Papaver

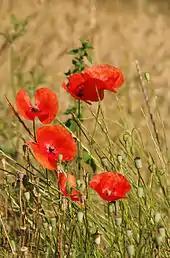
"Papaver rhoeas", a common poppy across Europe

The monophyly of "Carinatae", "Papaver" and "Rhoeadium" is questionable based on current molecular evidence. "Papaver" sect. "Rhoeadium" comprises seventeen annual species. Carolan et al. (2006) use three representative species, "P. commutatum", "P. dubium", and "P. rhoeas" for their genetic analysis. The geographic center of "Rhoeadium"'s diversity is in south-western Asia and the Aegean area. They have poricidal capsules and usually dark filaments. This section is morphologically diverse however, leading Kadereit (1989) to recognize three distinct groups. The first comprises species with tetraploid and hexaploid genomes, with long capsules. The second group contains diploid species and diverse morphologies. The third group consists of diploid species and uniform morphologies. Carolan et al. (2006) showed some incongruences between their trnL-F and ITS maximum parsimony trees, showing weak support for Kadereit's (1989) groupings. Further analyses with more species and more samples will be necessary to resolve the phylogeny at this level.